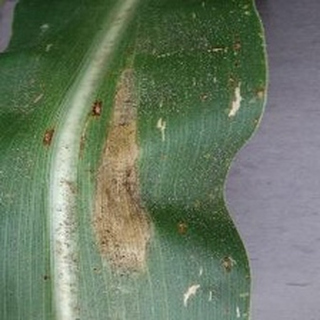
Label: corn_northern_leaf_blight